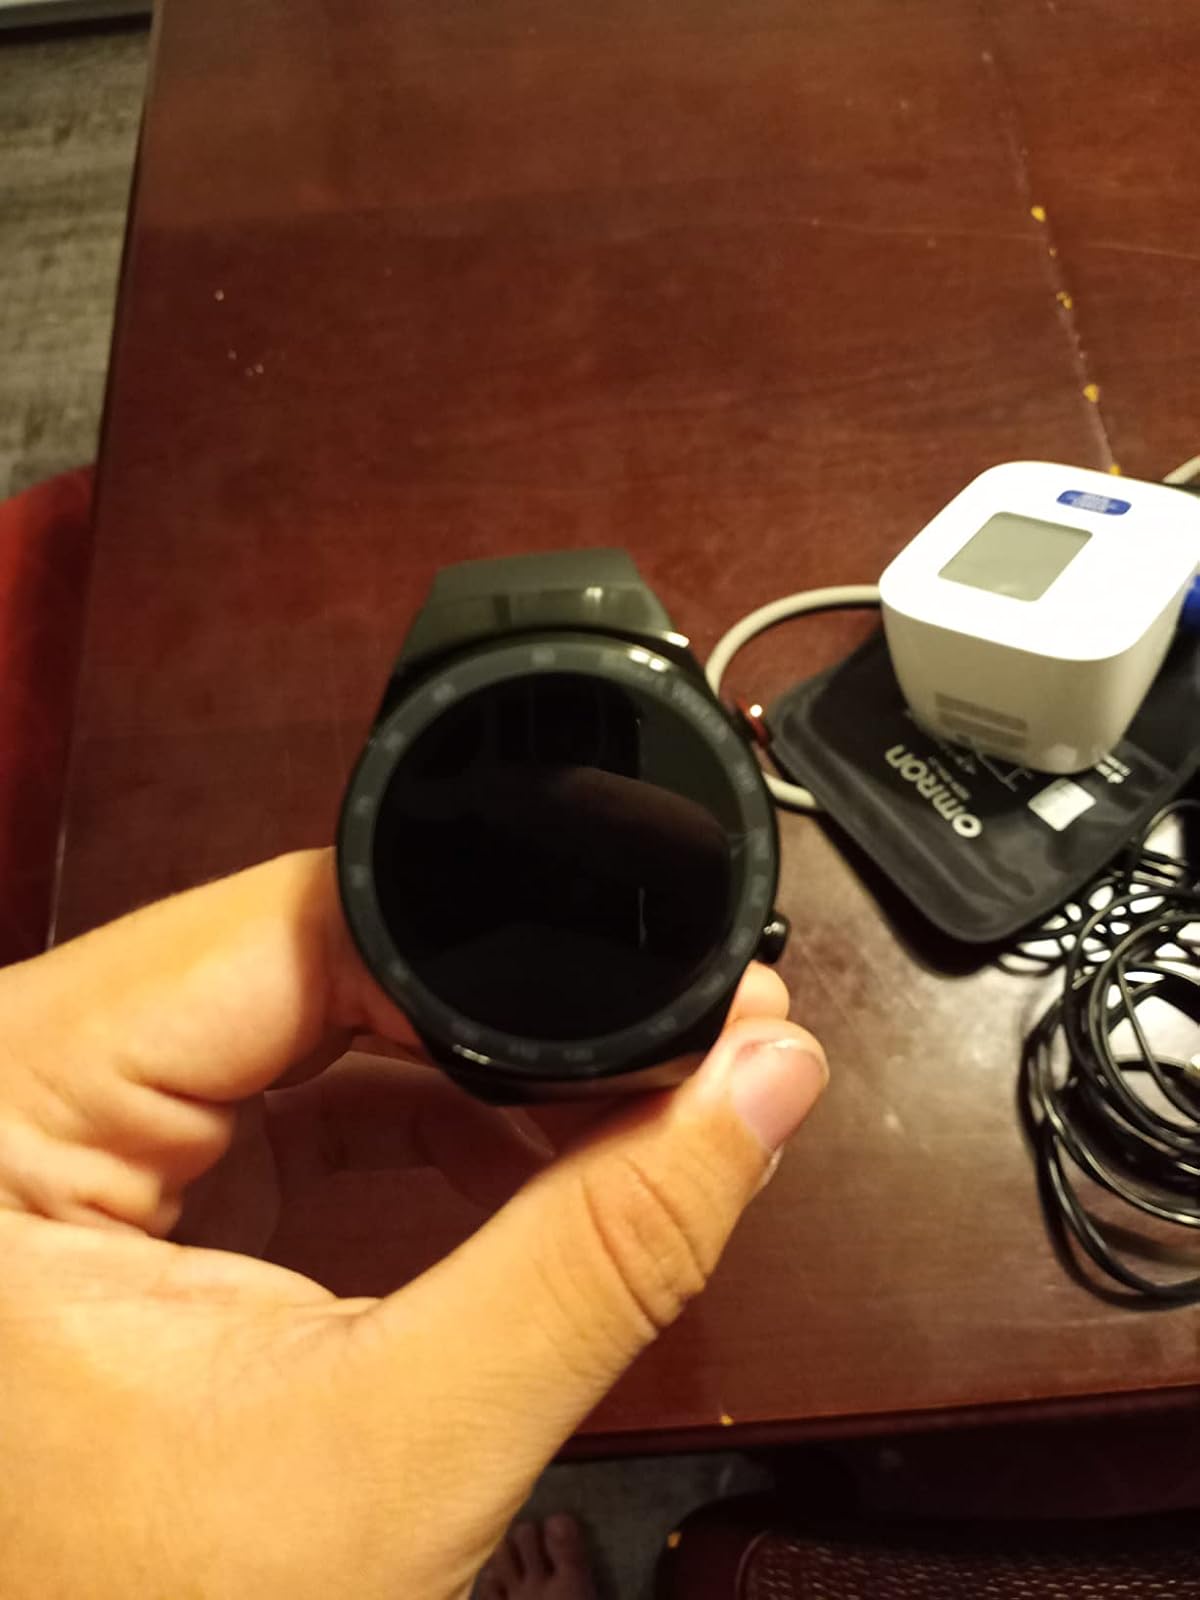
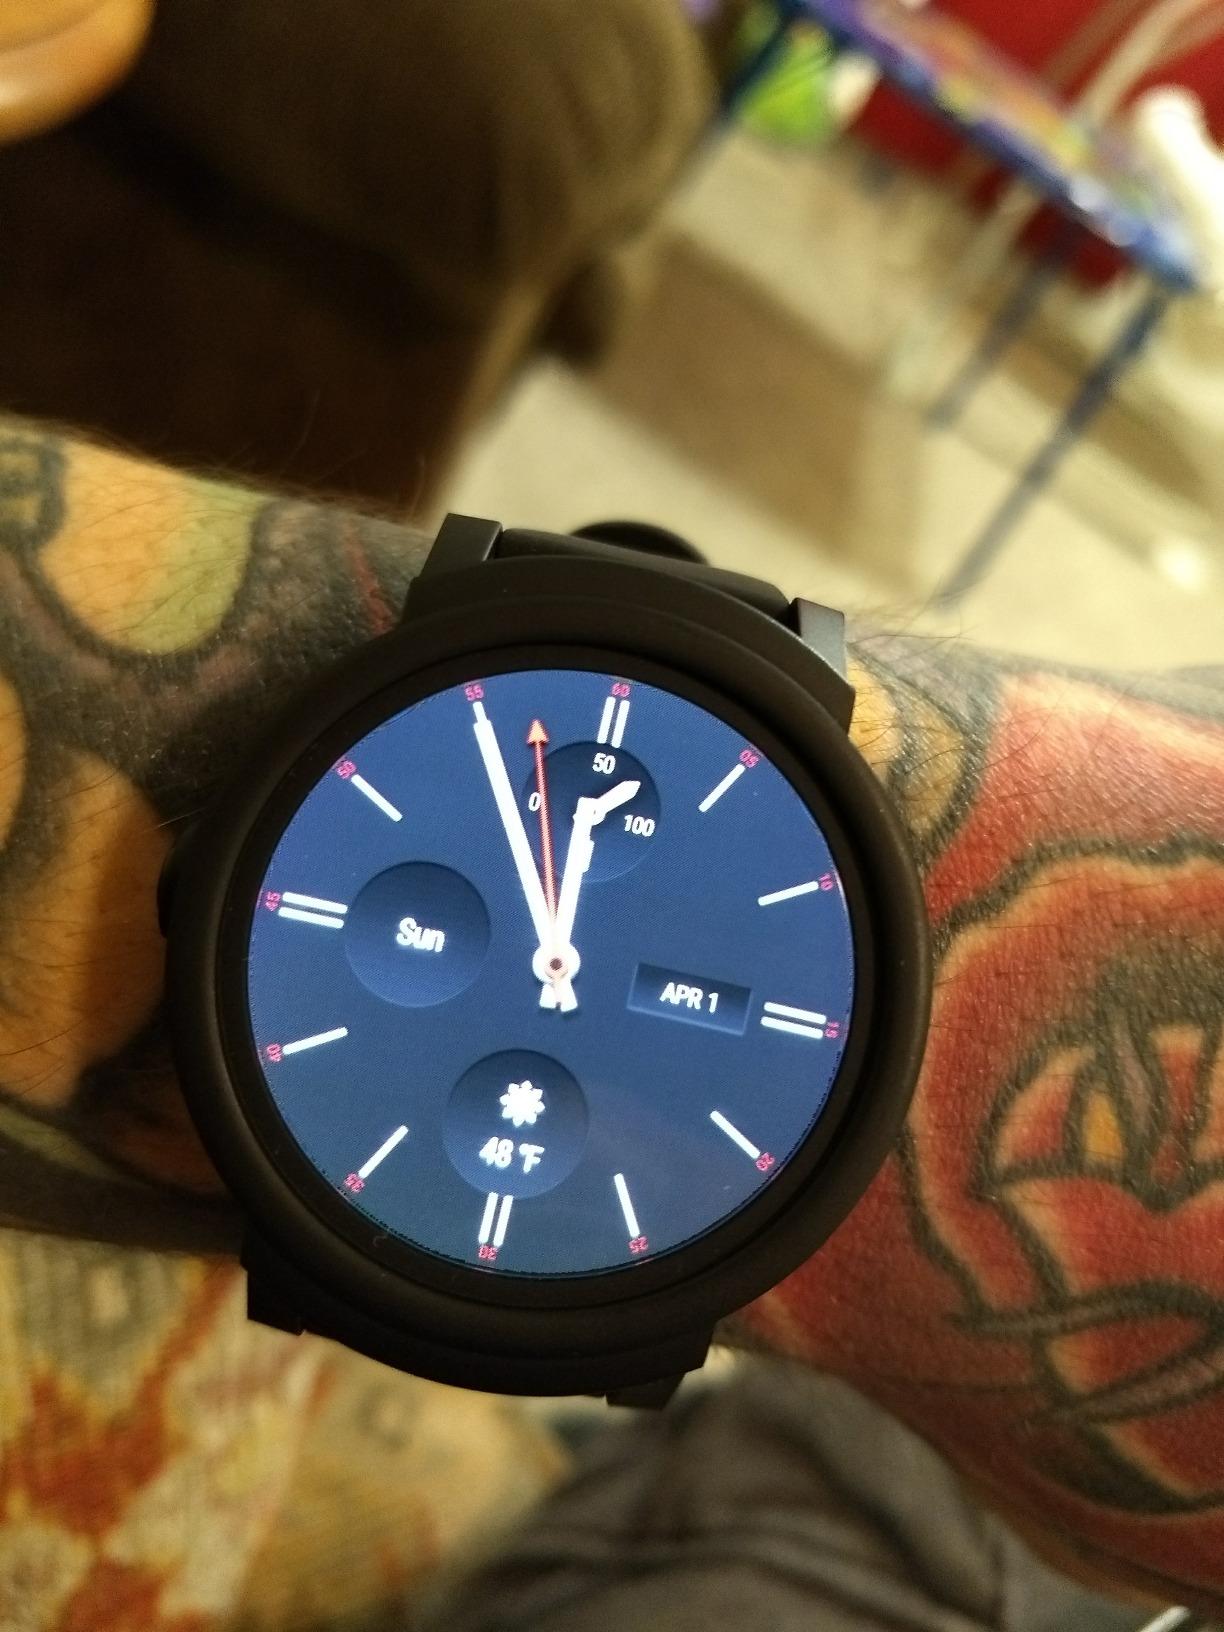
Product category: smartwatch
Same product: no